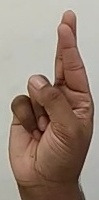
ASL sign: R